1952 Australian Grand Prix

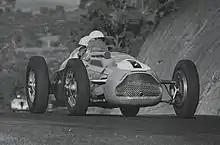
Doug Whiteford won the race driving a Talbot-Lago T26C

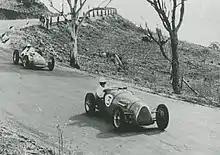
Stan Jones (Maybach) leads Whiteford early in the race. Jones placed second.

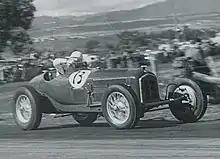
Bill Murray on his way to third place driving an Alfa Romeo Tipo B

The 1952 Australian Grand Prix was a Formula Libre motor race held at the Mount Panorama Circuit near Bathurst, in New South Wales, Australia on 14 April 1952. The race had 43 starters and was held over 38 laps of the six kilometre circuit, a total distance of 235 kilometres. A crowd of 15,000 watched the race, which was organised by the Australian Sporting Car Club.